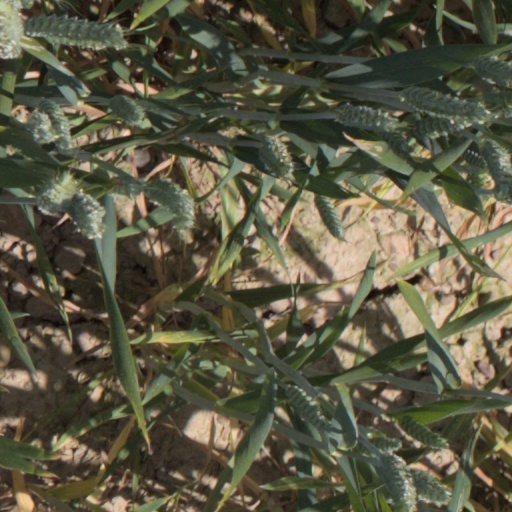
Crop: wheat